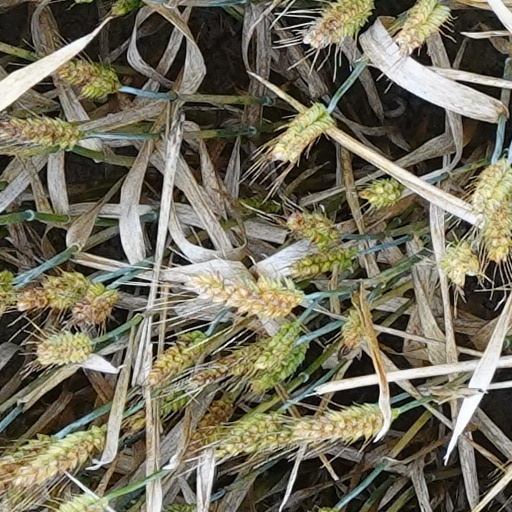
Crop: wheat